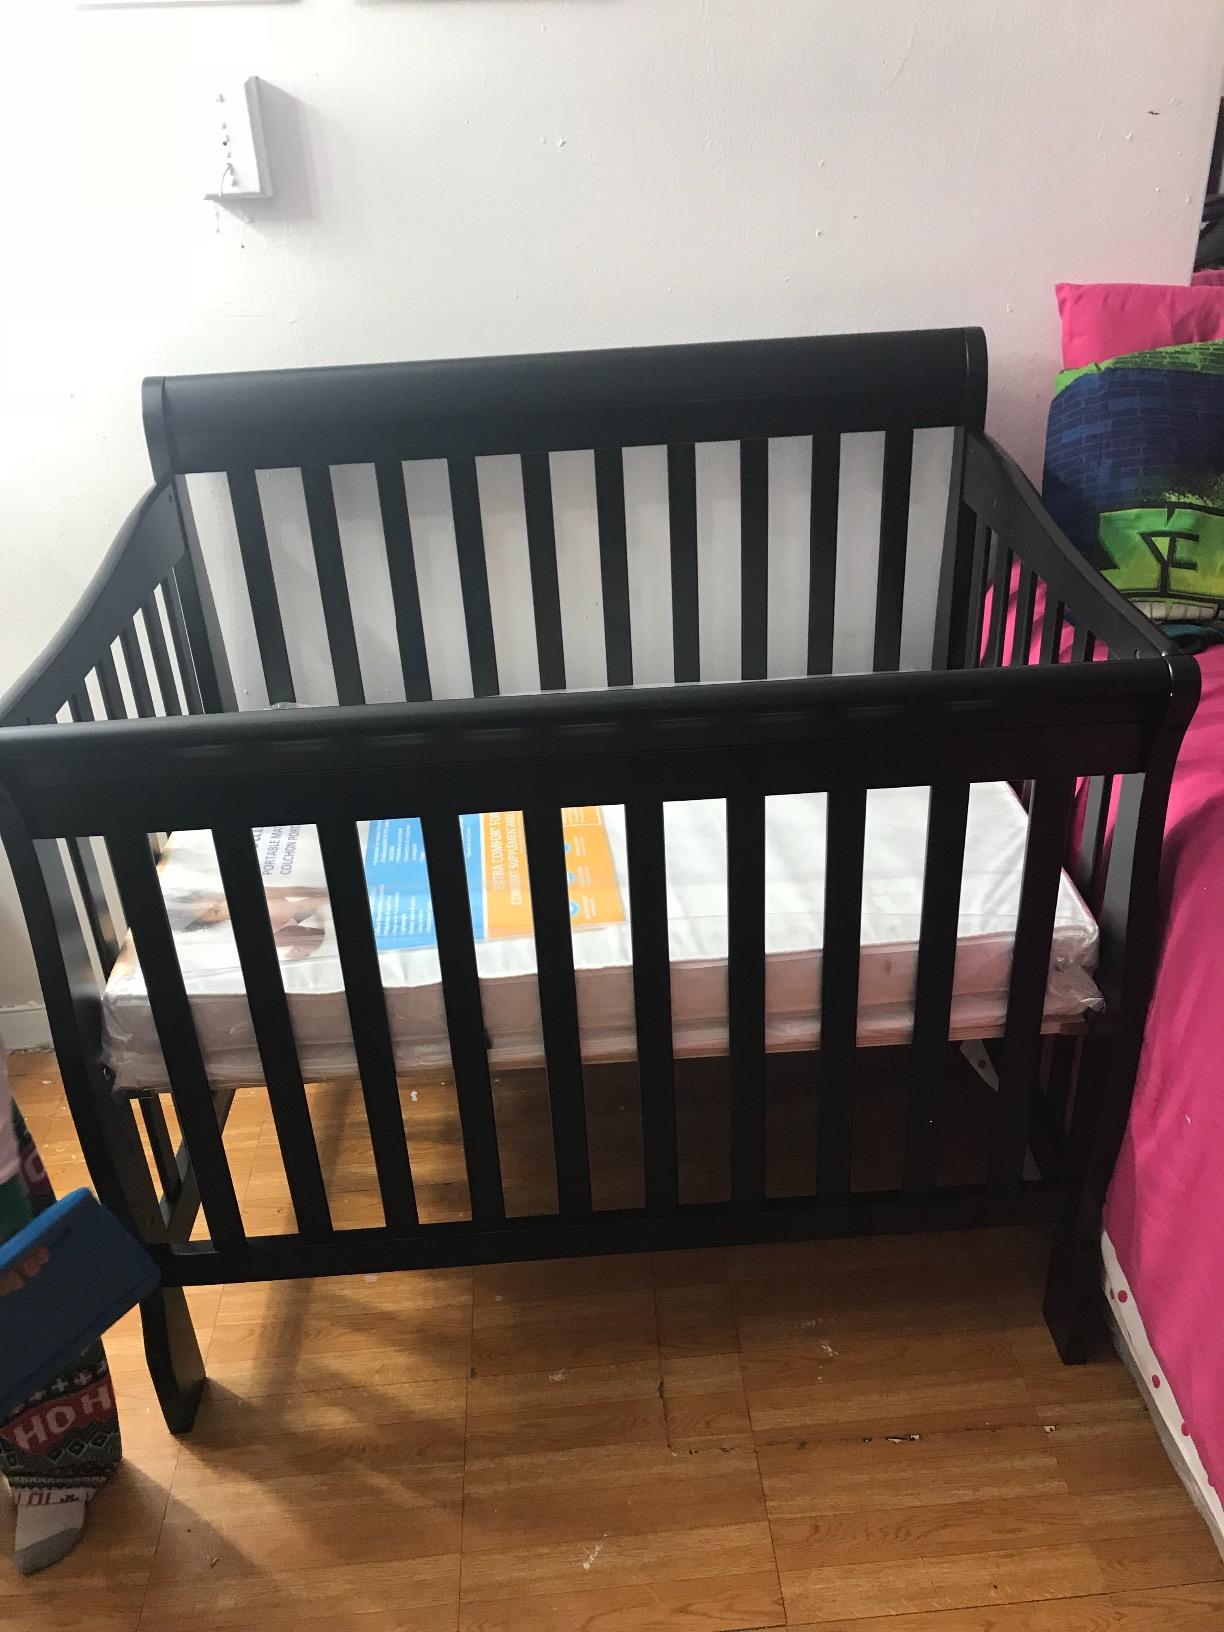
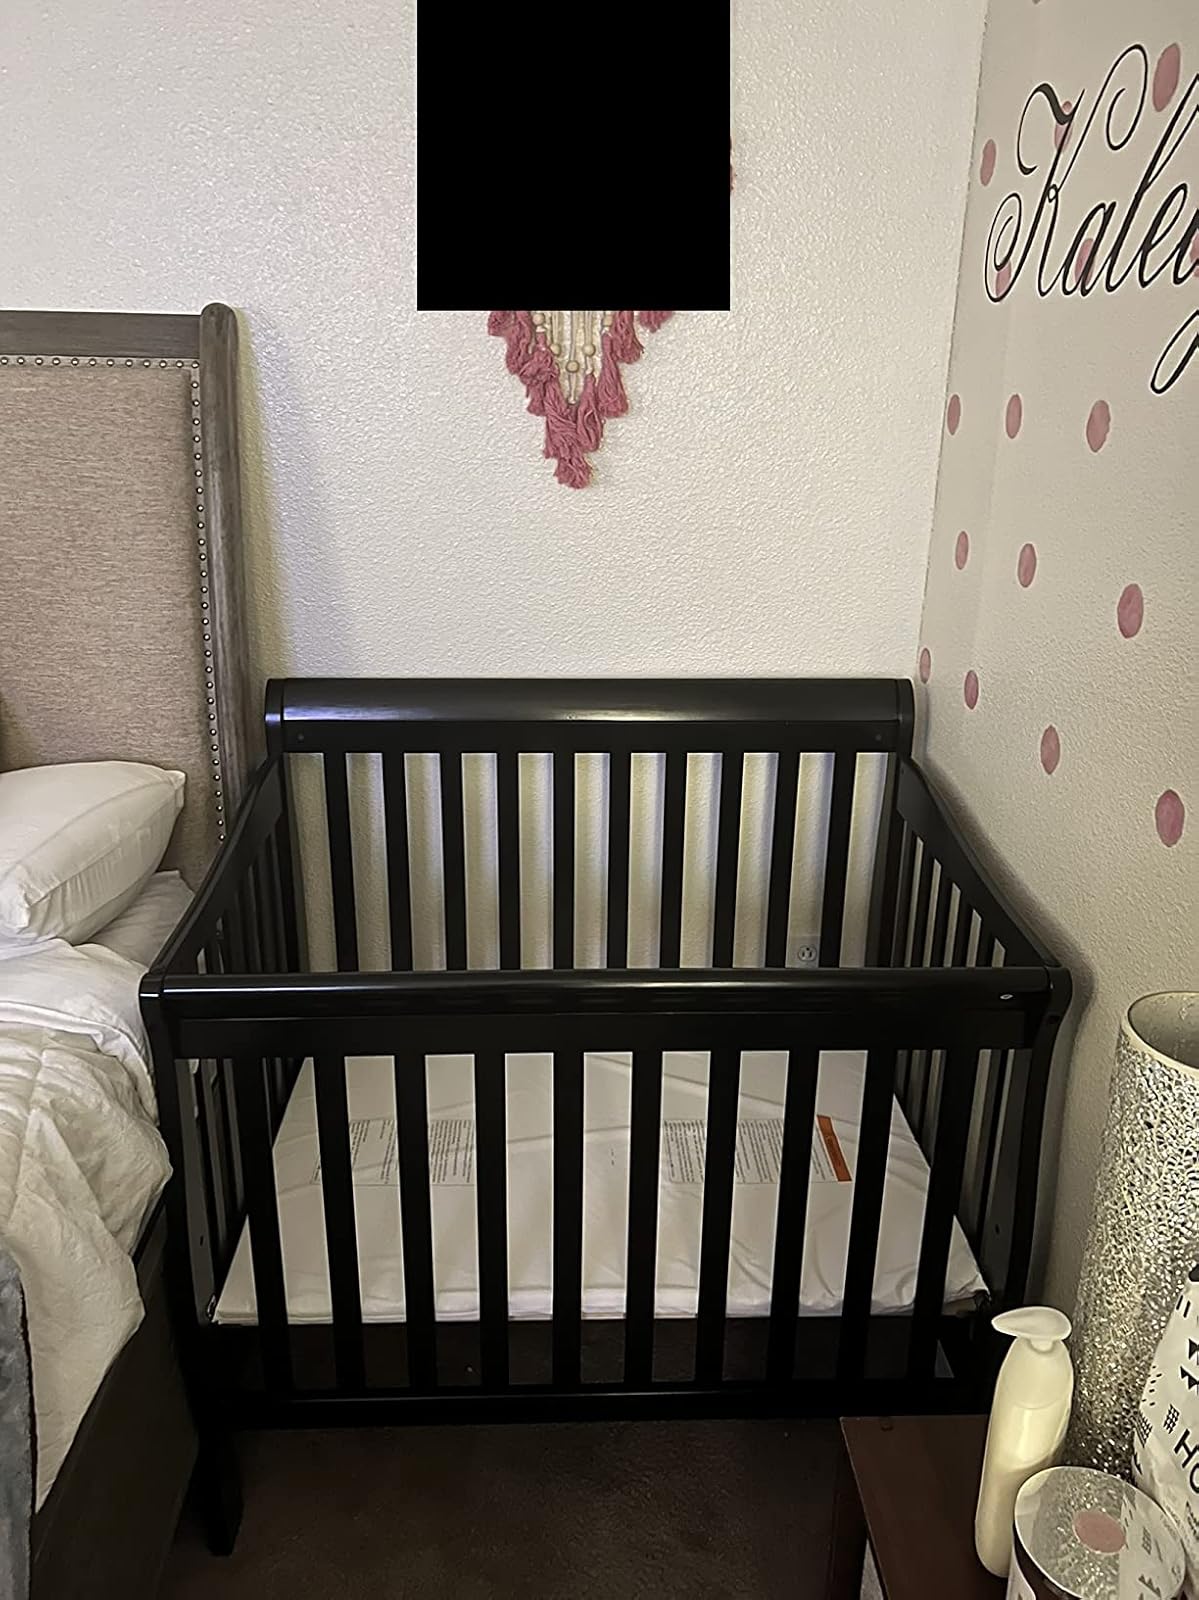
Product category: products_crib
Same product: yes